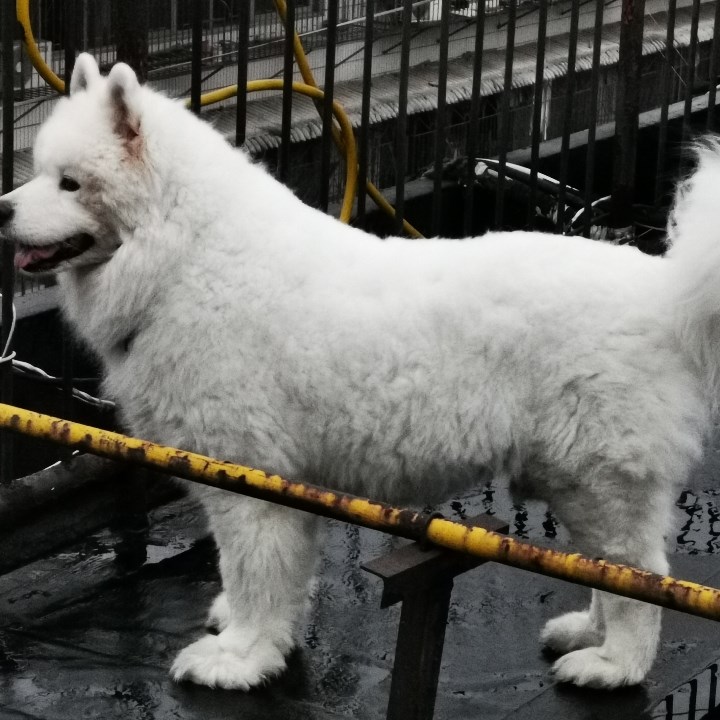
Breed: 2192-n000088-Samoyed